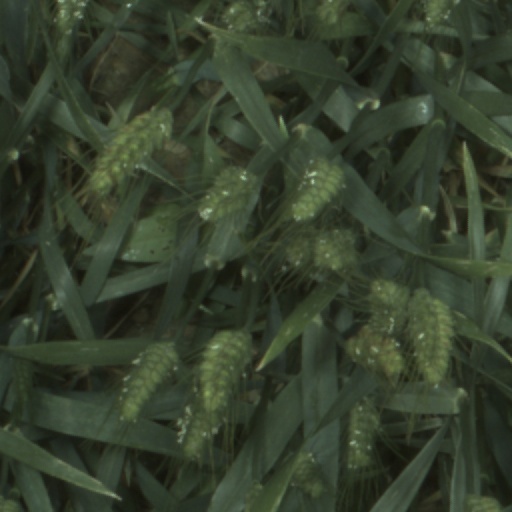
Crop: wheat